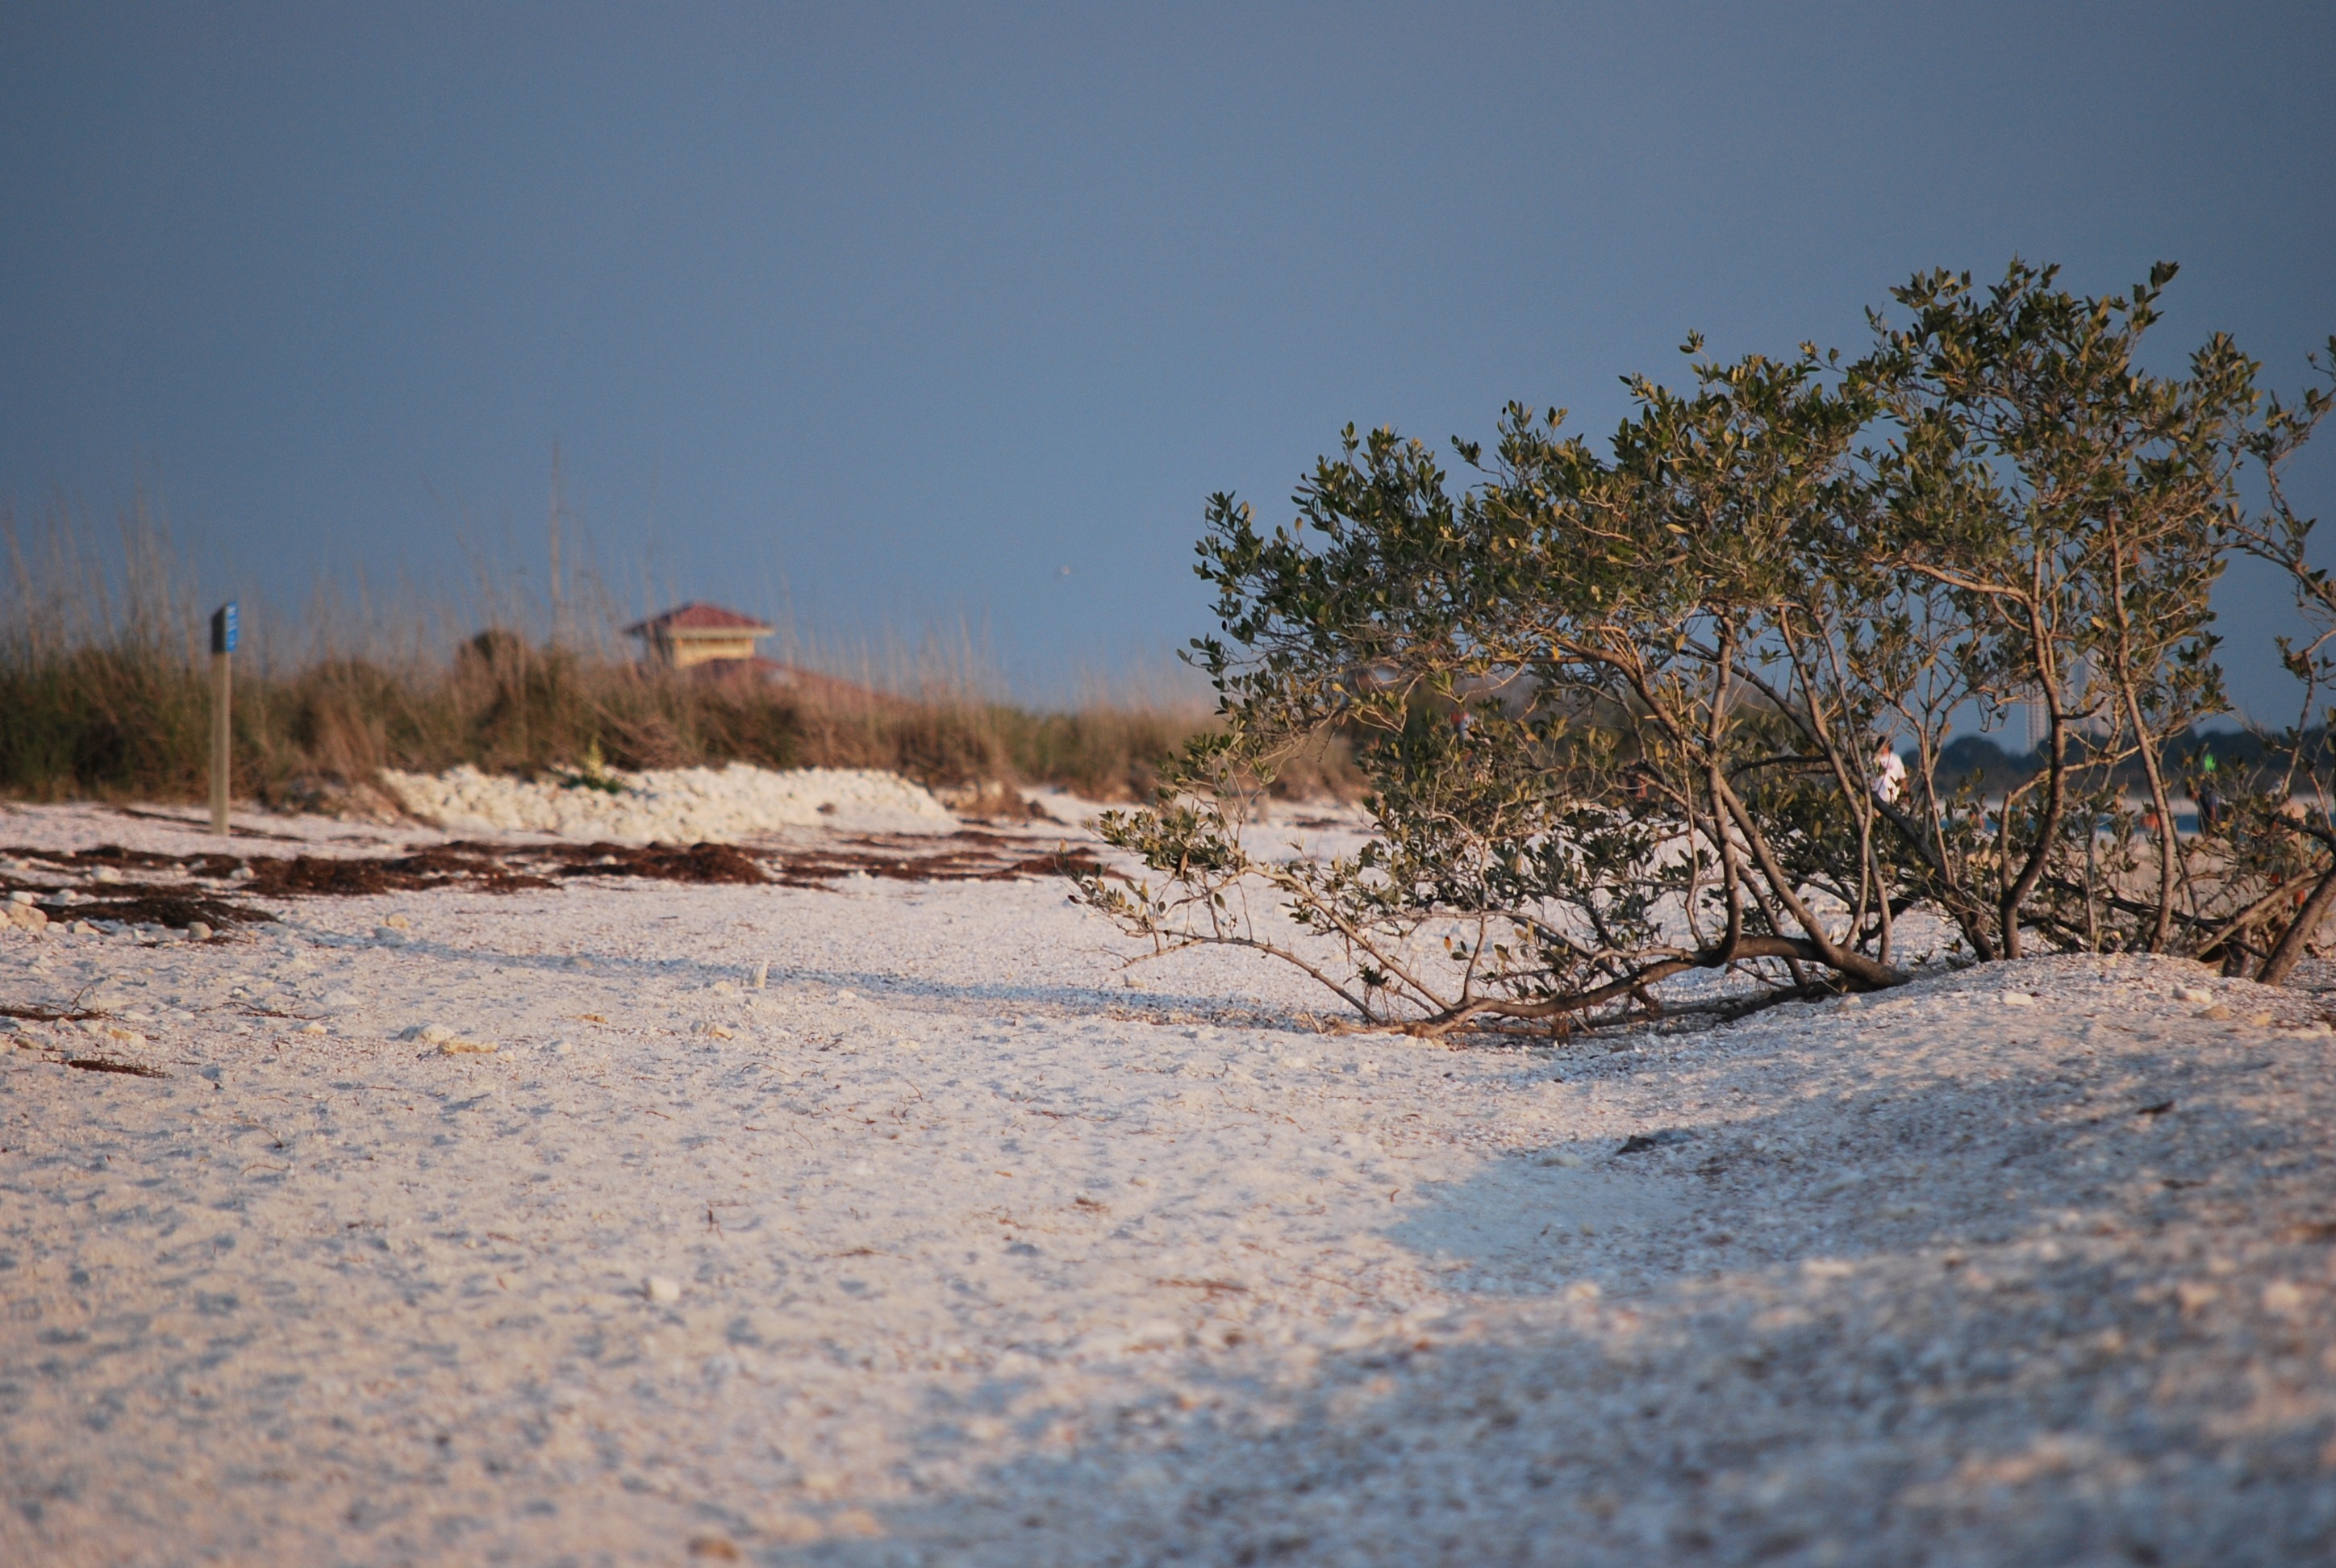
beach, landscape, sea, coast, tree, nature, sand, wilderness, mountain, snow, winter, sunlight, morning, shore, lake, frost, river, coastline, ice, tropical, weather, season, habitat, florida, natural environment